Drachenfels Castle (Wasgau)

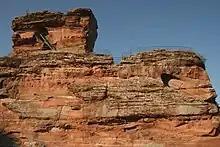
Eastern castle rock from the south with putlocks and other man-made marks

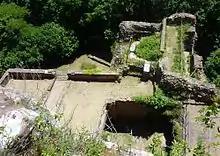
Eastern lower ward

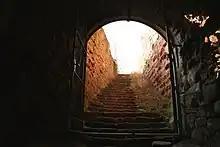
Climb to the outer ward from the more recent gate tower

The moderate remains of the castle in the eastern part of the site are dominated by the so-called "Backenzahn", the castle rock in the east. On the rock only a few original wall courses have survived. All the same, a climb up the steps partially carved into the rock conveys an idea of the strength of the fortification. On the plateau of the former "bergfried" are the remains of a cistern. In the rooms hewn out of the rock, putlock holes and other manmade marks chiselled into the sandstone indicated that it was once entirely covered by timber framed or stone buildings.